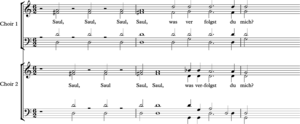
Dans le domaine musical, l'antiphonie est l'alternance de deux chœurs, à différencier du mode responsorial qui fait alterner un soliste et un chœur.